National without household registration

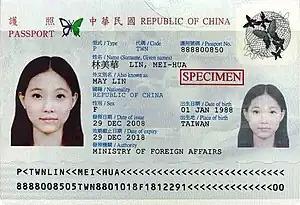
A Taiwanese passport with no national identification number listed in its data page means the holder is a national without household registration.

The NWOHR status are those people who qualify under Taiwanese nationality law but do not possess Household registration in Taiwan. Status changes on either nationality or household registration might affect the NWOHR status.